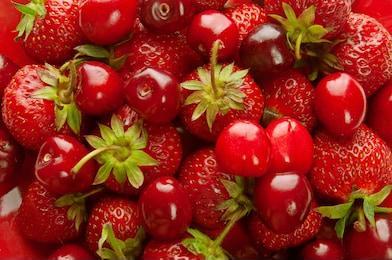
Label: Strawberry